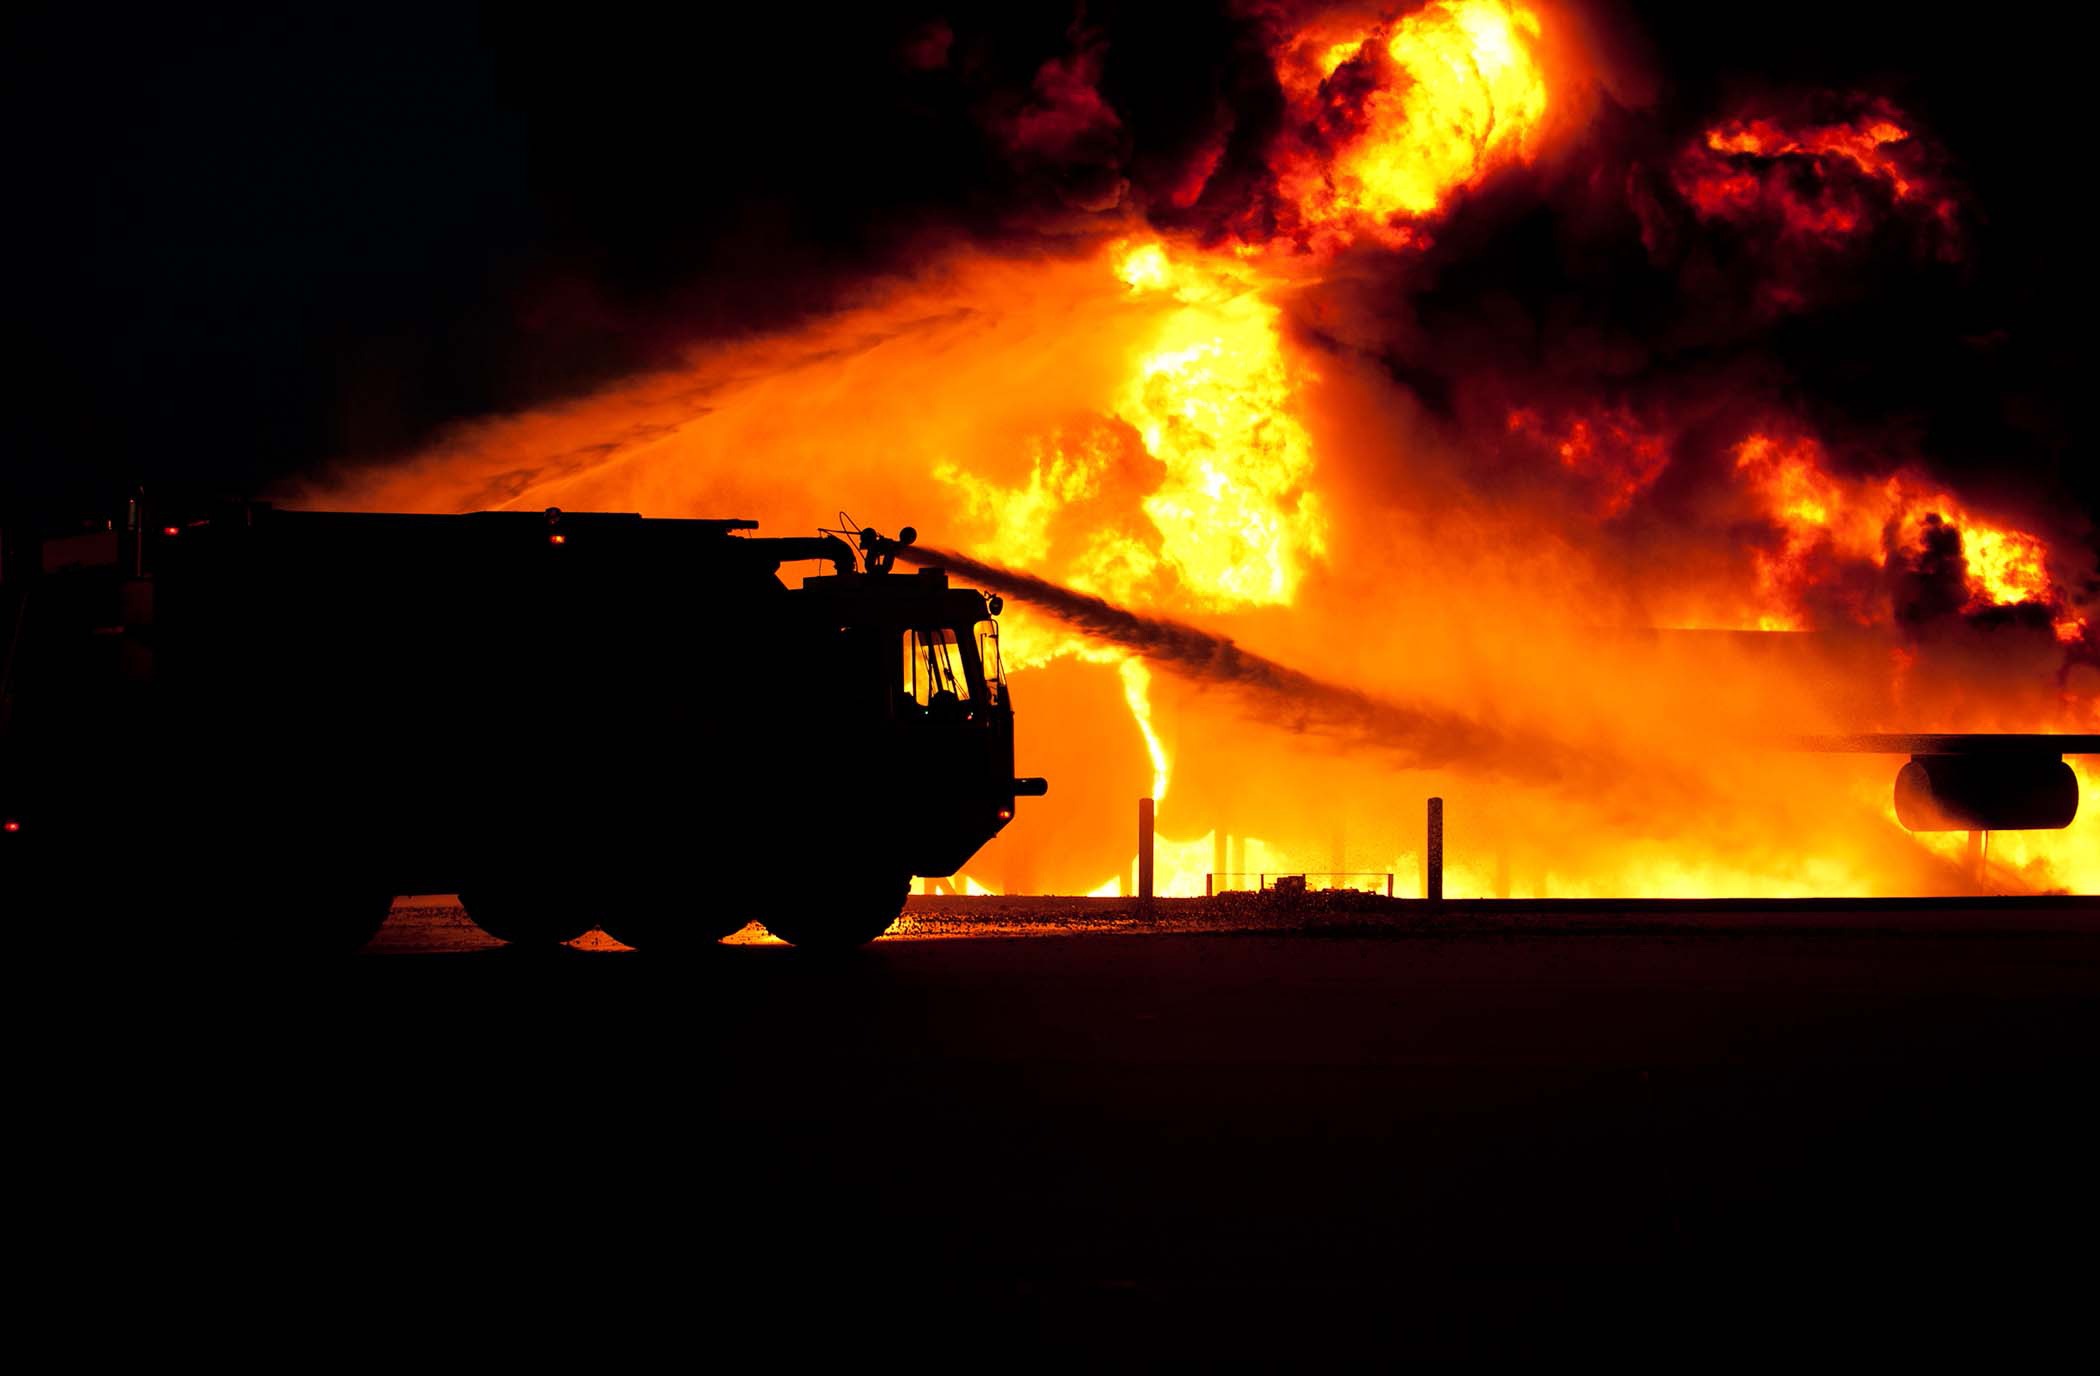
silhouette, night, truck, flame, fire, darkness, bonfire, fire truck, firefighter, geological phenomenon